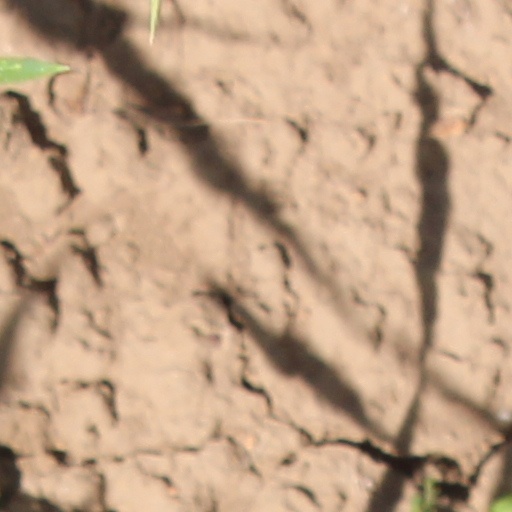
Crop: wheat